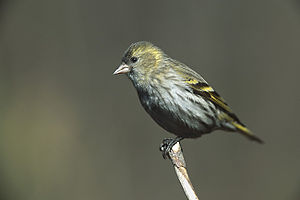
Grønsisken / Fotogalleri
Grønsisken er en lille spurvefugl i finkefamilien, som er udbredt i store dele af Europa og Asien. I yngleperioden holder den sig hovedsageligt til nåleskove, men kan resten af året findes i små flokke på jagt efter frø fra birk, el, lærk og rødgran.